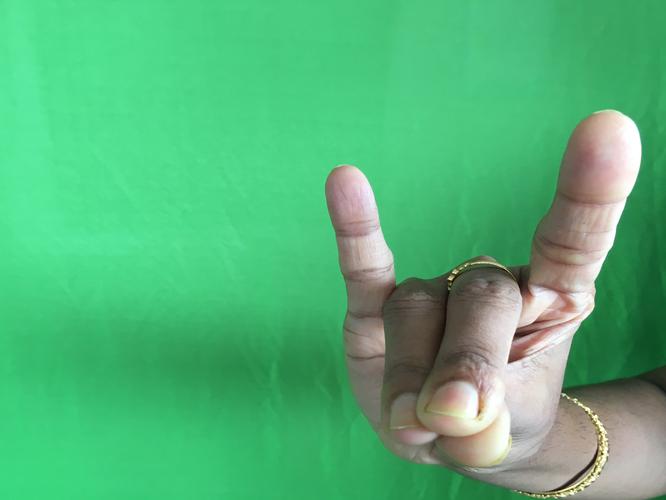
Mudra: Simhamukham
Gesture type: single_hand